Looop Lapeta

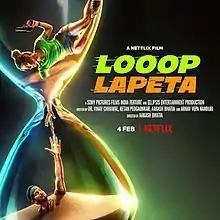
Official release poster

Looop Lapeta is a 2022 Indian Hindi-language comedy-thriller film directed by Aakash Bhatia and jointly produced by Sony Pictures Films India, Ellipsis Entertainment and Aayush Maheshwari. An official adaptation of the award-winning German film "Run Lola Run" by Tom Tykwer, the film stars Taapsee Pannu and Tahir Raj Bhasin in the lead roles. The film premiered on 4 February 2022 on Netflix.